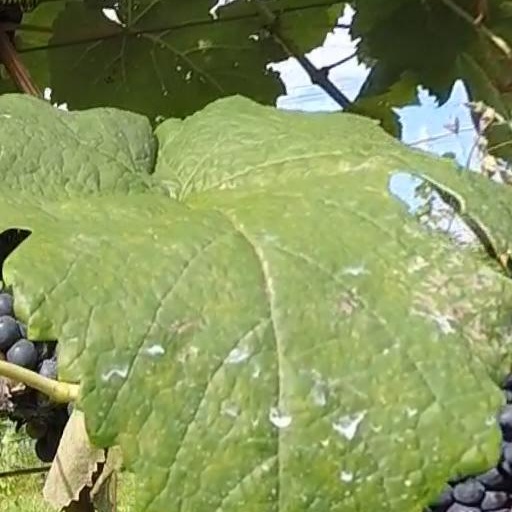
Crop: grape